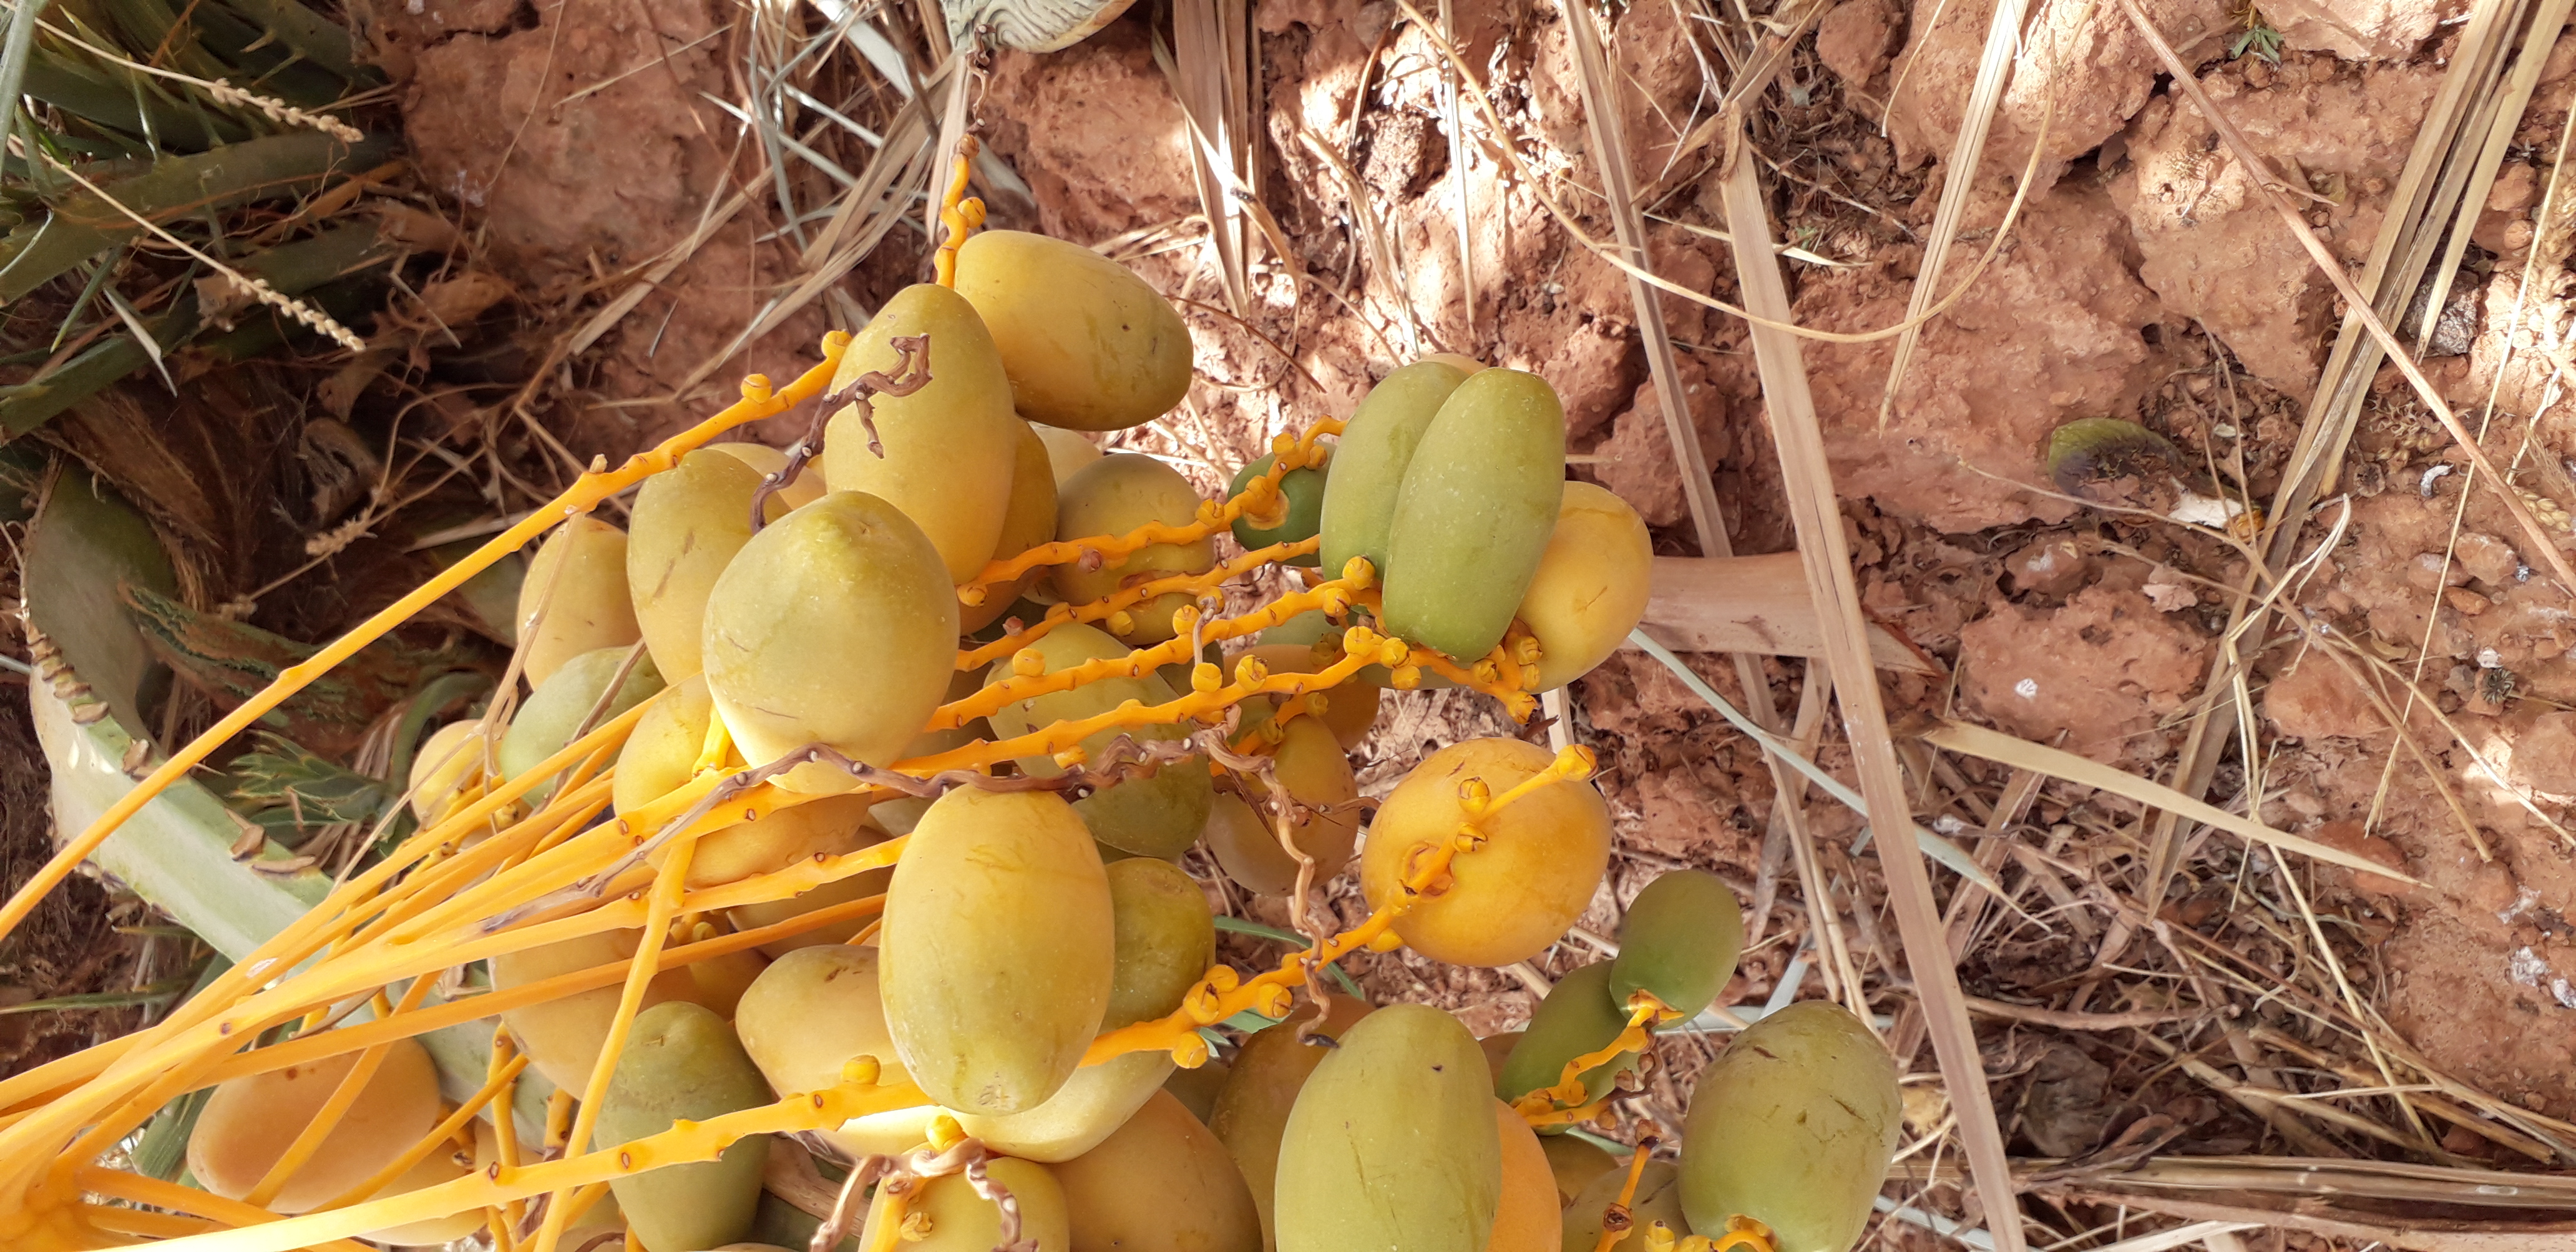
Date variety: Boumajhoul